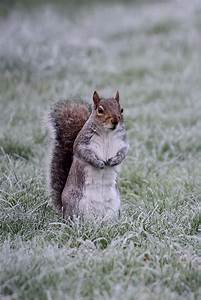
Label: scoiattolo